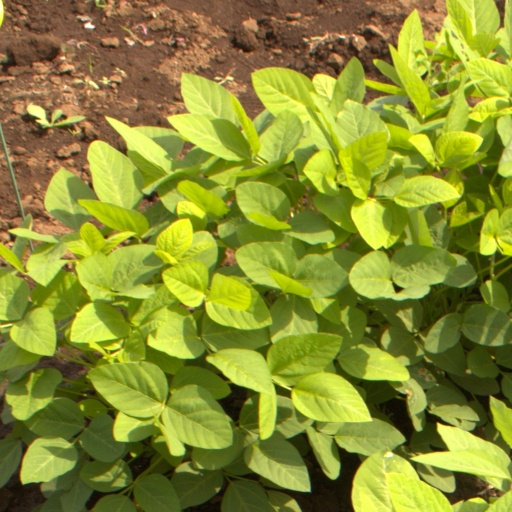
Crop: soybean